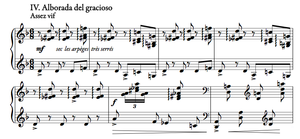
Maurice Ravel, Miroirs
Les Miroirs sont cinq pièces pour piano de Maurice Ravel composées entre 1904 et 1906, dont deux furent plus tard orchestrées par le compositeur. L'œuvre fut jouée pour la première fois par Ricardo Viñes le 6 janvier 1906 à la Salle Érard pour la Société nationale. L'œuvre a été éditée en 1906 par Demets.
Alborada del gracioso est la quatrième pièce des Miroirs pour piano de Maurice Ravel. L'orchestration qu'en a faite par la suite le compositeur en a fait une des œuvres les plus populaires de son catalogue.